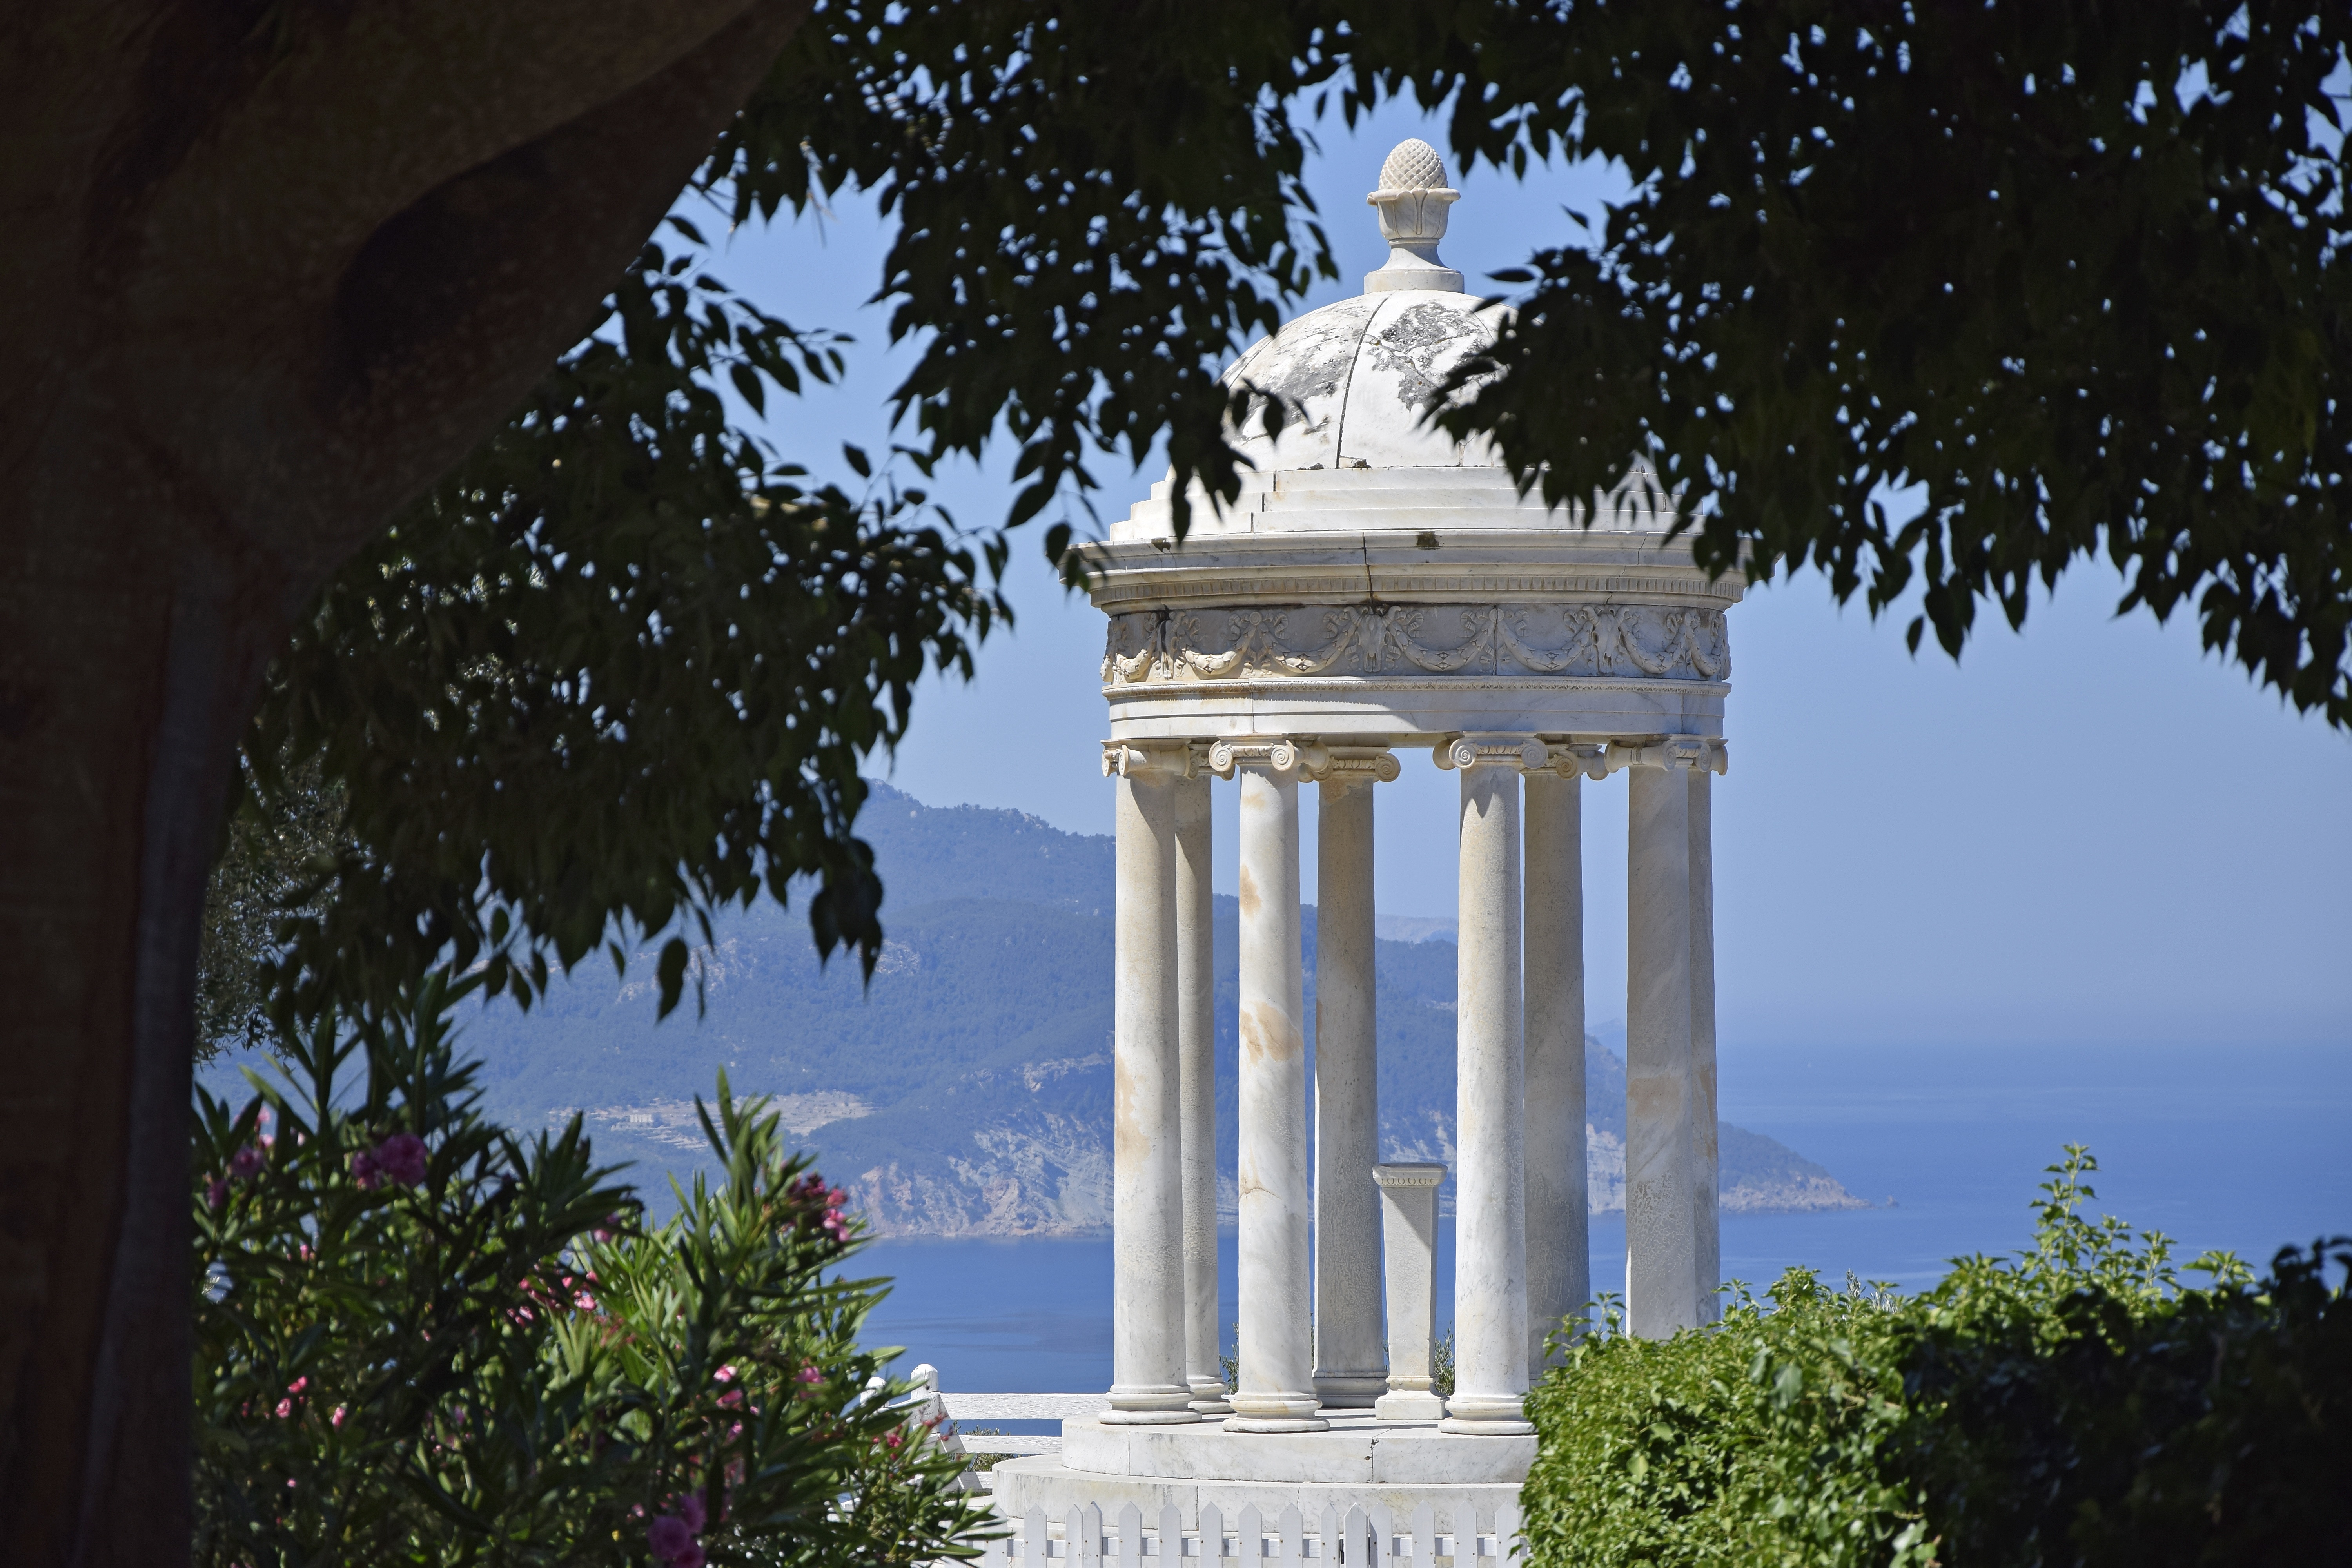
architecture, monument, arch, column, tower, landmark, temple, mallorca, son marroig, ludwig salvador of austria